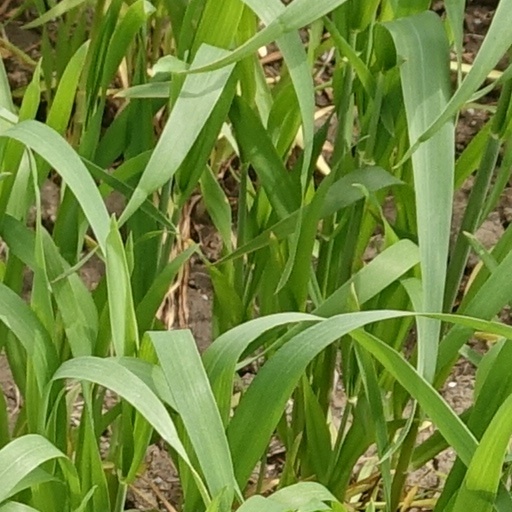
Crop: wheat